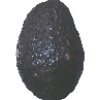
Label: Avocado ripe 1